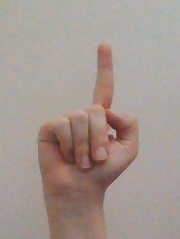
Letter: bb